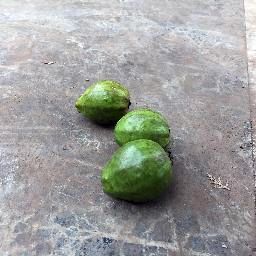
Fruit: Guava
Quality: Good